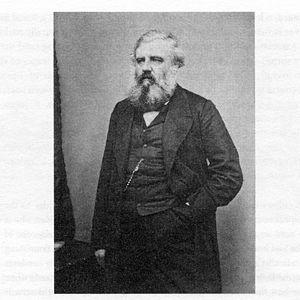
Henry Dorling est le premier directeur de course de l' hippodrome d'Epsom Downs et le beau-père de l'écrivaine culinaire Isabella Beeton.